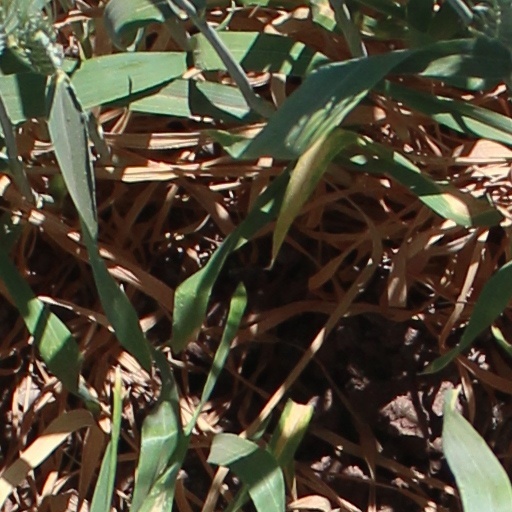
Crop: wheat